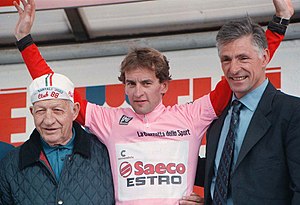
Ivan Gotti
Ivan Gotti er en tidligere italiensk professionel landevejscykelrytter.